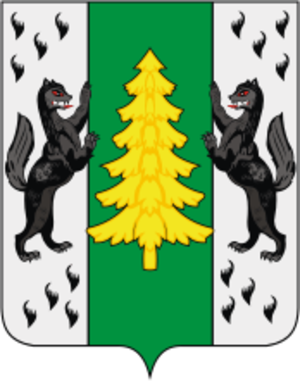
Lessossibirsk est une ville du kraï de Krasnoïarsk, en Russie. Sa population s'élevait à 60 607 habitants en 2013.